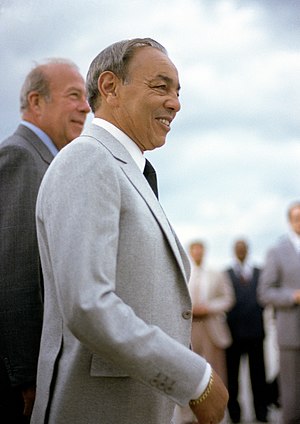
Hassan 2. af Marokko
Kong Hassan 2. af Marokko
Hassan 2. af Marokko var Marokkos konge 1961-99.